John Paul Jr. (judge)

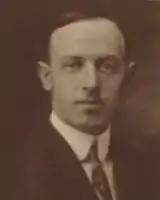

John Paul Jr. (December 9, 1883 – February 13, 1964) was Virginia lawyer and farmer who served in the Virginia Senate and United States House of Representatives, before becoming a United States district judge of the United States District Court for the Western District of Virginia, and serving as Chief Judge during the Byrd Organization's Massive Resistance to the U.S. Supreme Court's decisions in Brown v. Board of Education.